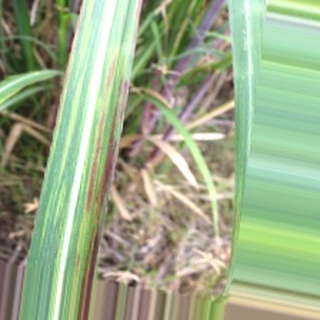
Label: sugarcane_bacterial_blight